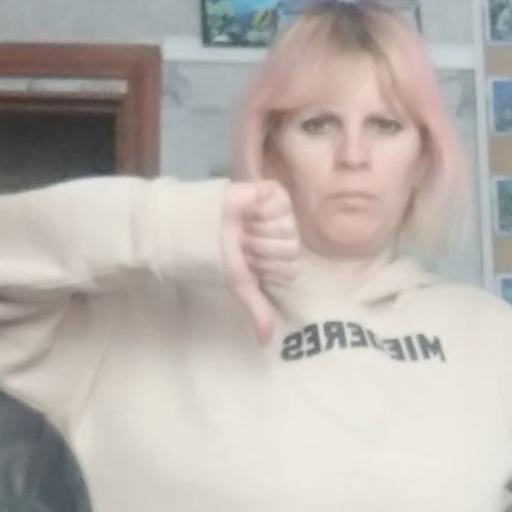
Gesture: dislike